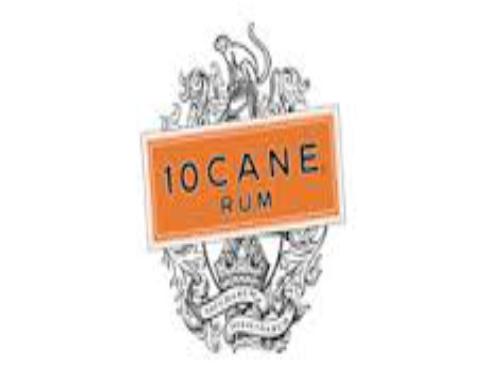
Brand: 10 Cane
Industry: Food